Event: Nepal Earthquake
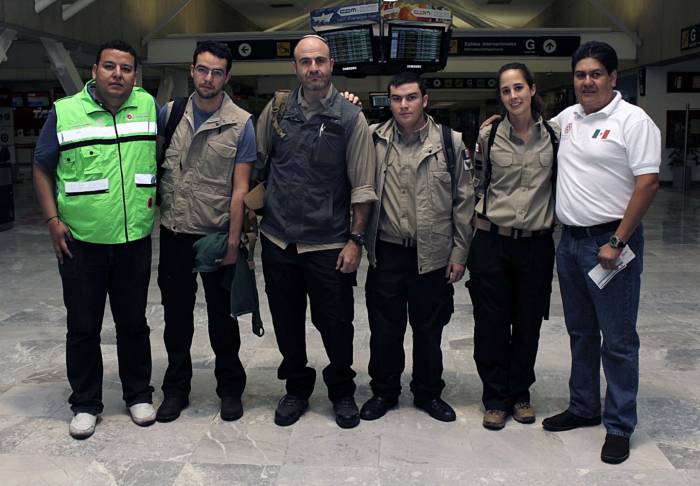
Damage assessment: no_damage